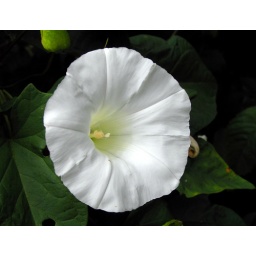
Pretty white flower in my garden, no clue what it is though. :o)